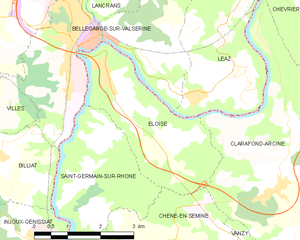
Carte des communes françaises Éloise